Deke Slayton

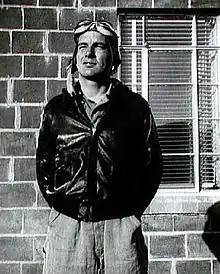
Deke Slayton as a bomber pilot during World War II

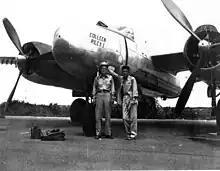
Deke Slayton (right) beside a Douglas A-26 bomber

Donald Kent Slayton was born on March 1, 1924, on a farm near Leon, Wisconsin, to Charles Sherman Slayton (1887–1972) and Victoria Adelia Slayton (1895–1970). He was of English and Norwegian descent. From a young age, he worked on the farm to raise sheep and cows, and grow tobacco. Throughout Slayton's childhood, his family's home did not have electricity or indoor plumbing. At the age of five, Slayton was clearing a horse-drawn hay mower when his left ring finger was severed. He attended a two-room elementary school in Leon, and graduated from Sparta High School in 1942, where he boxed, played trombone, and was active in the Future Farmers of America (FFA).